Thomas Demand

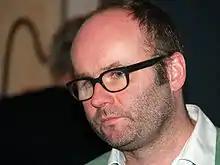

Thomas Cyrill Demand (born 1964) is a German sculptor and photographer. He currently lives and works in Berlin and Los Angeles, and teaches at the University of Fine Arts, Hamburg. He makes photographs of three-dimensional models that look like real images of rooms and other spaces, often sites loaded with social and political meanings. Demand thus describes himself not as a photographer, but as a conceptual artist for whom photography is an intrinsic part of his creative process.